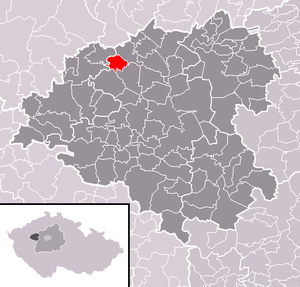
Hořesedly est une commune du district de Rakovník, dans la région de Bohême-Centrale, en République tchèque. Sa population s'élevait à 422 habitants en 2020.